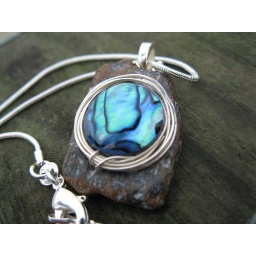
A person favorite - fossilized wood with abalone cabachon wrapped in sterling silver wire.